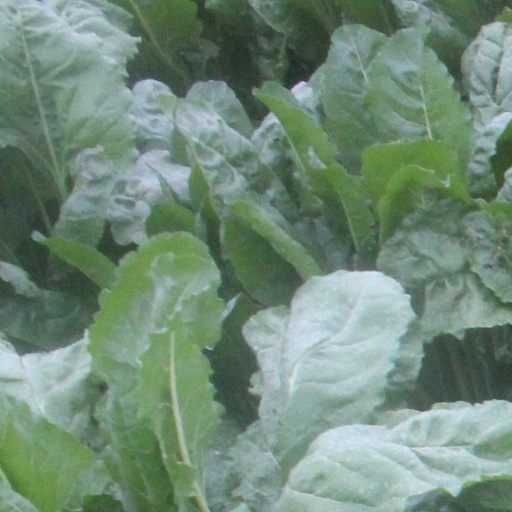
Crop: sugar beet